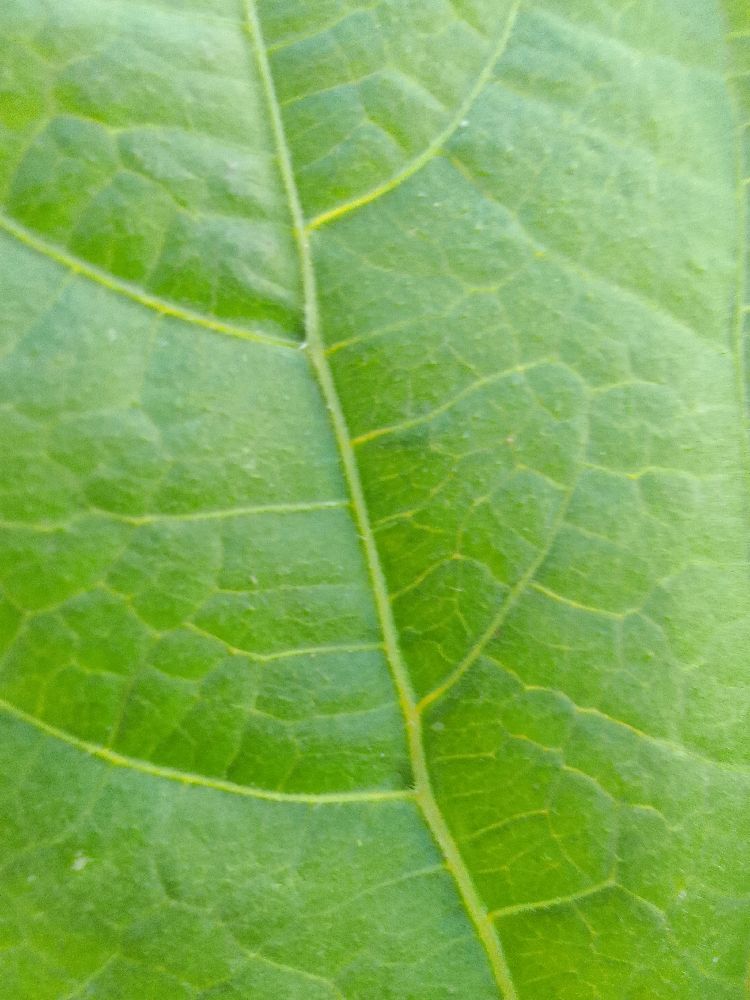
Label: healthy